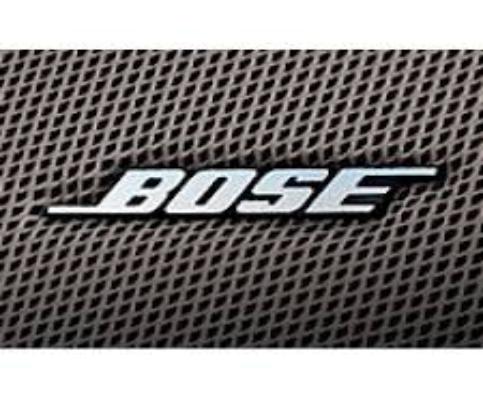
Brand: BOSE
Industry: Clothes